Harry B. Neilson

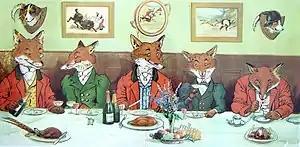
Neilson's "Mr Fox's Hunt Breakfast on Xmas Day" (1897)

Born at Birkenhead, in an area called the Wirral, which was then in Cheshire, Neilson was the son of Andrew and Isabel Anne Neilson and had seven older brothers and sisters. His father was a Scottish merchant who for some years had lived and worked in Brazil, while his mother was a British subject born in Cartagena, Colombia. The family moved to England in the 1850s and was settled in Birkenhead by the time of young Harry's birth in 1861, at 39, Westbourne Road, Birkenhead, a house then set among open fields which stretched into Claughton.